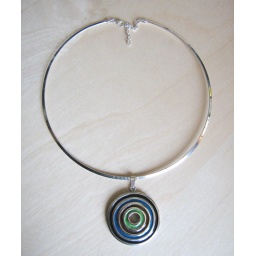
This pendant is handcrafted by myself from sterling silver and glass enamel. I have put it onto a sterling silver choker.